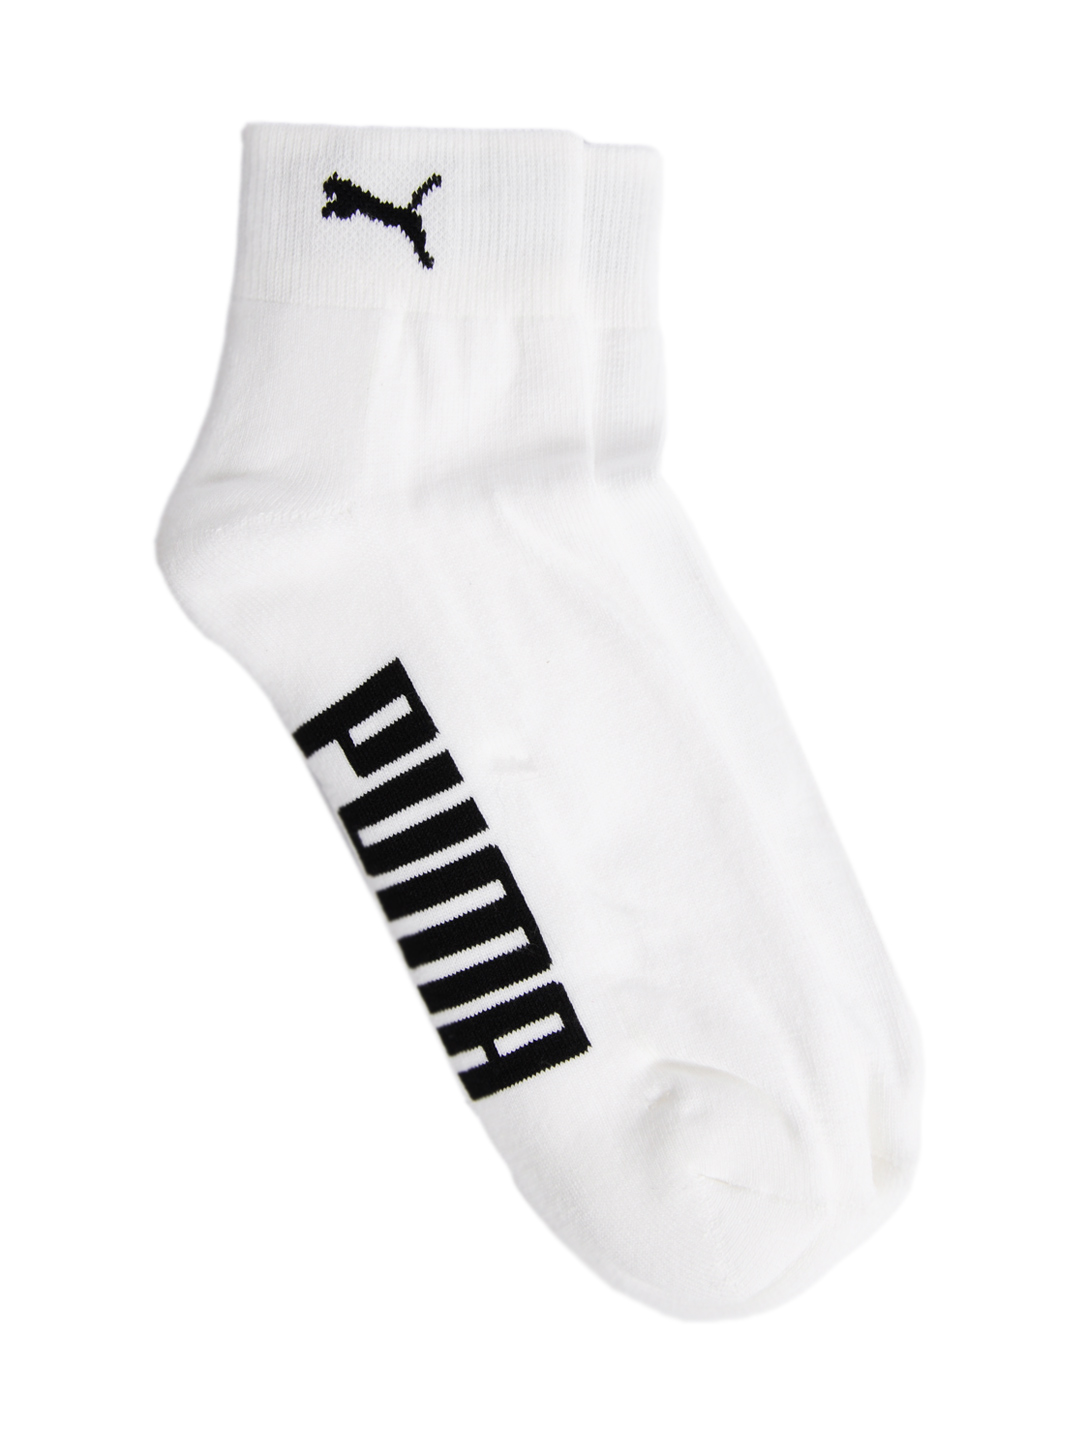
Puma Men Foundation Quarters White Socks
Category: Accessories / Socks / Socks
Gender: Men
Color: White
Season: Summer 2012
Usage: Casual